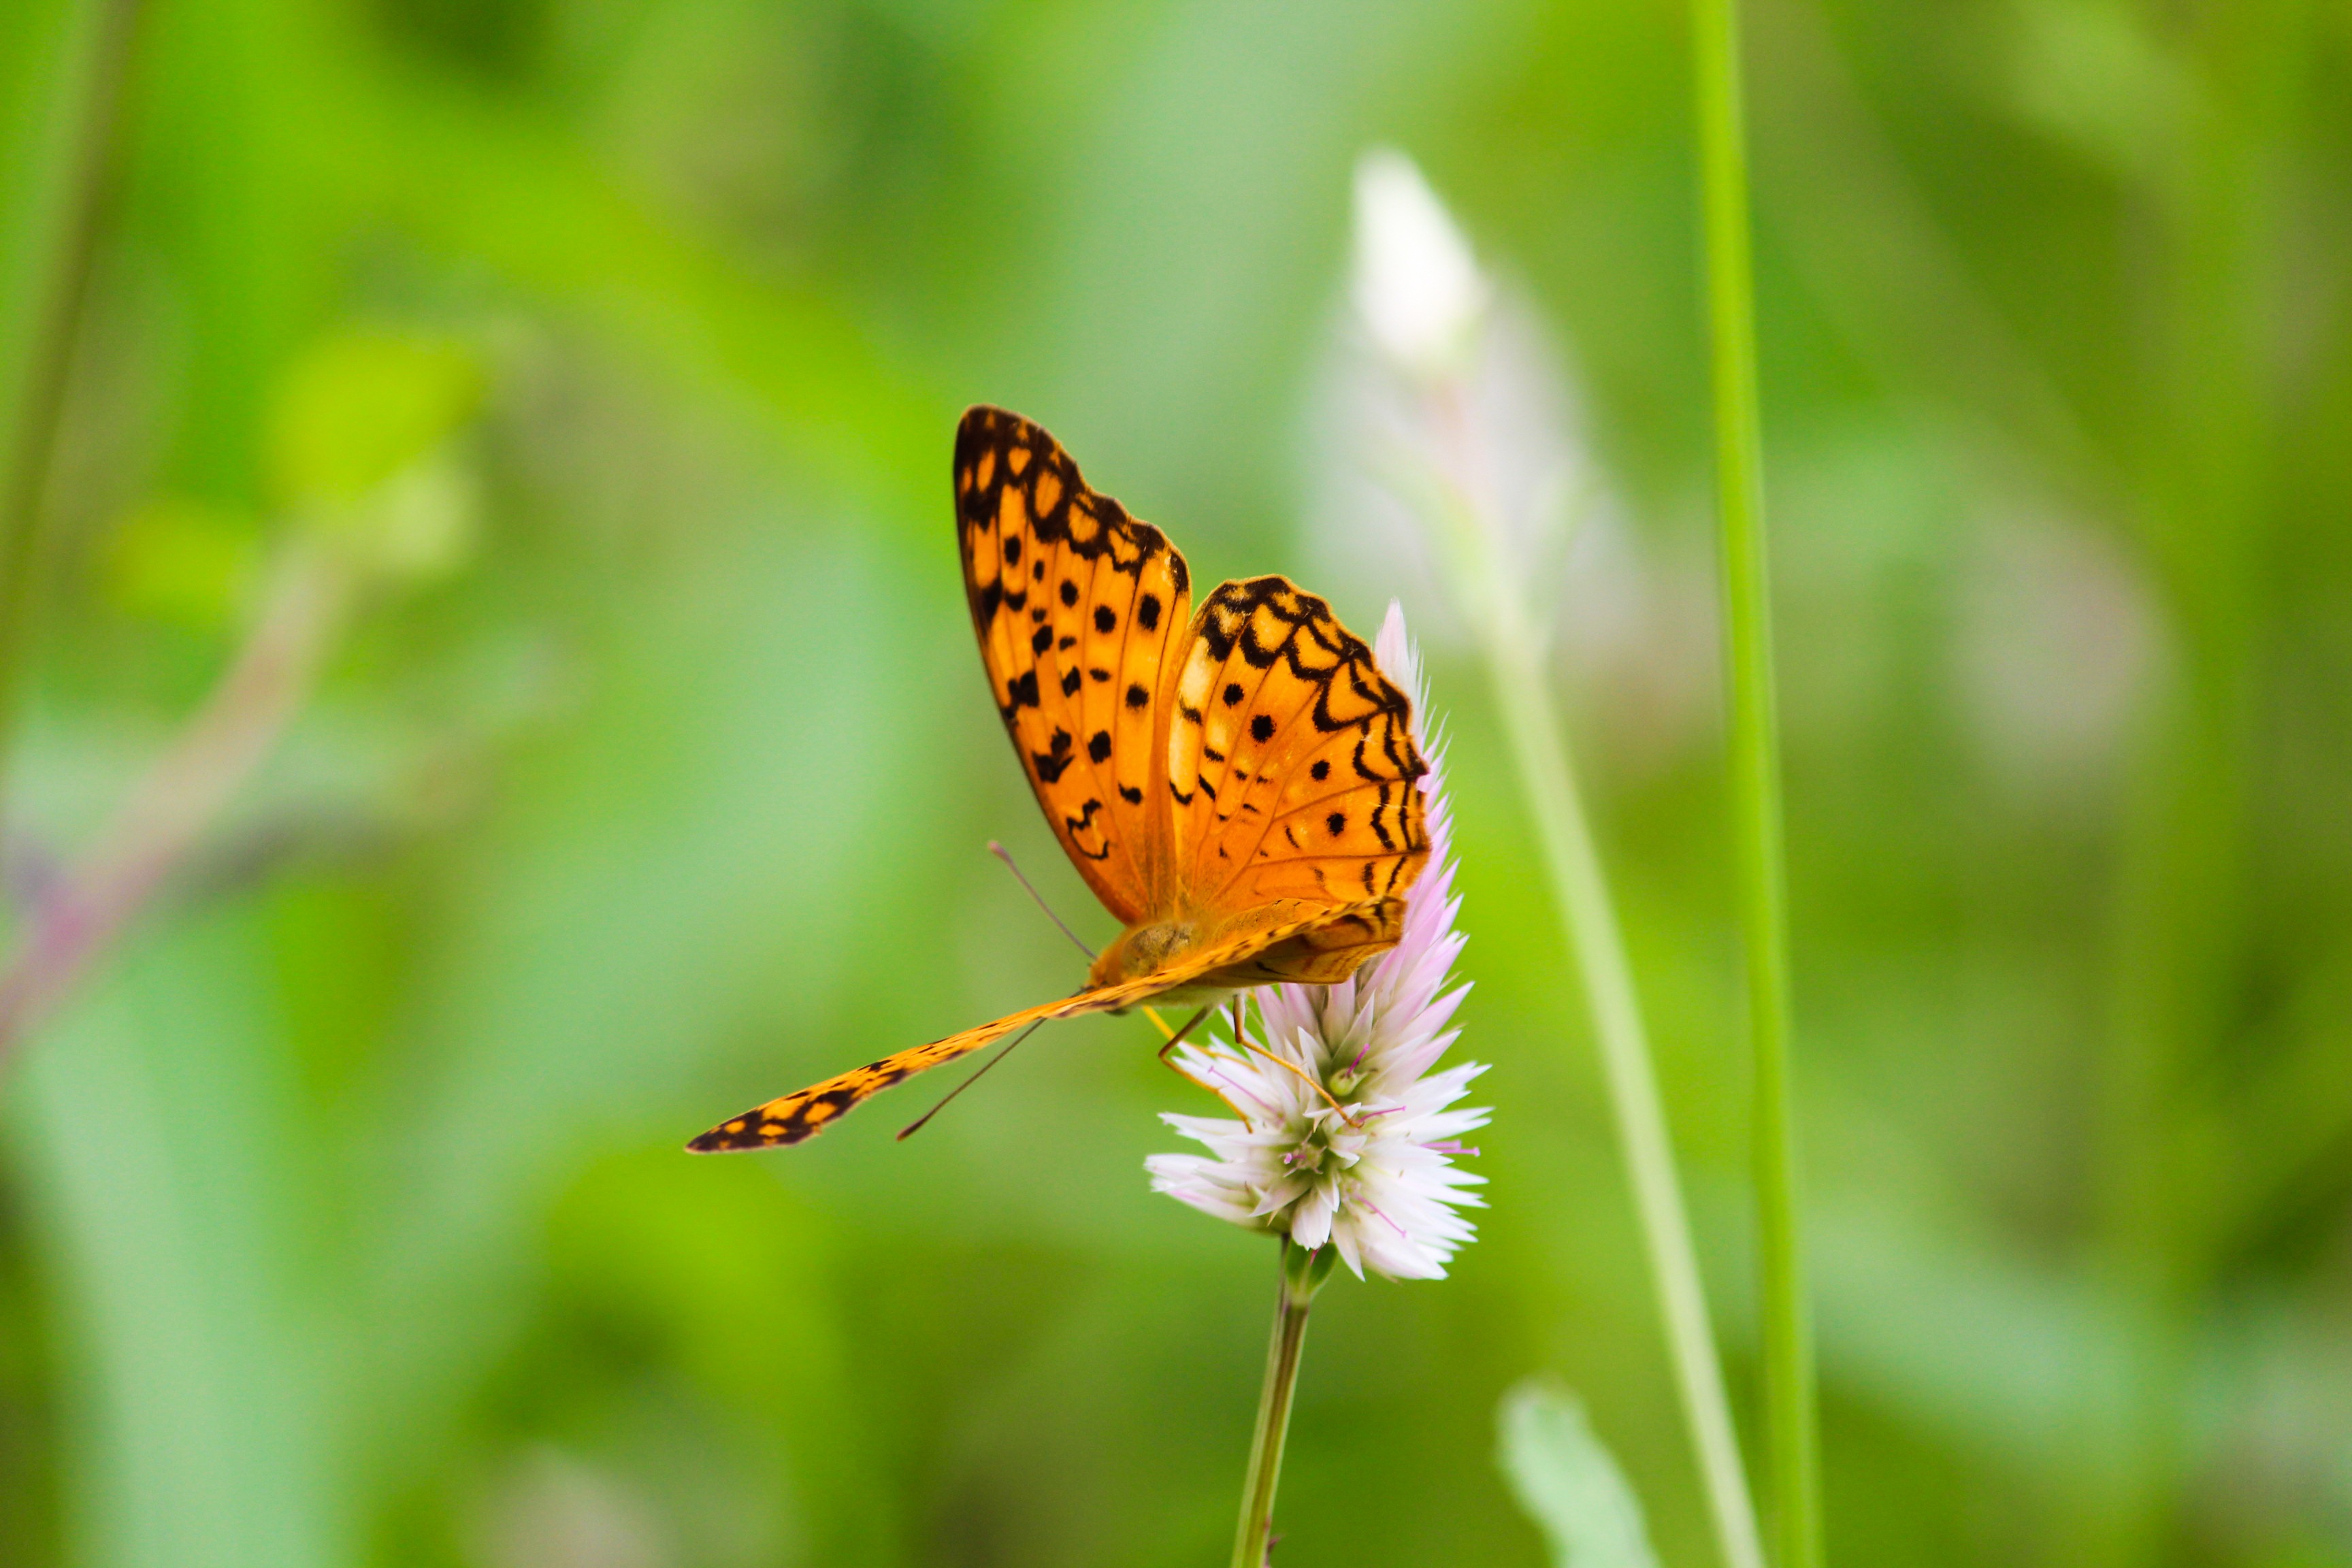
nature, grass, photography, meadow, prairie, leaf, flower, petal, animal, summer, wildlife, green, insect, natural, ladybug, botany, butterfly, colorful, yellow, garden, flora, fauna, invertebrate, caterpillar, wildflower, close up, monarch butterfly, bee, dragonfly, ant, mosquito, grasshopper, beetle, mite, nectar, cockroach, aphid, flea, macro photography, arthropod, gnat, pollinator, plant stem, moths and butterflies, lycaenid, colias, fruit fly